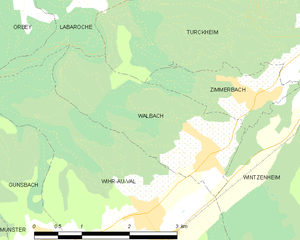
Carte des communes françaises